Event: Nepal Earthquake
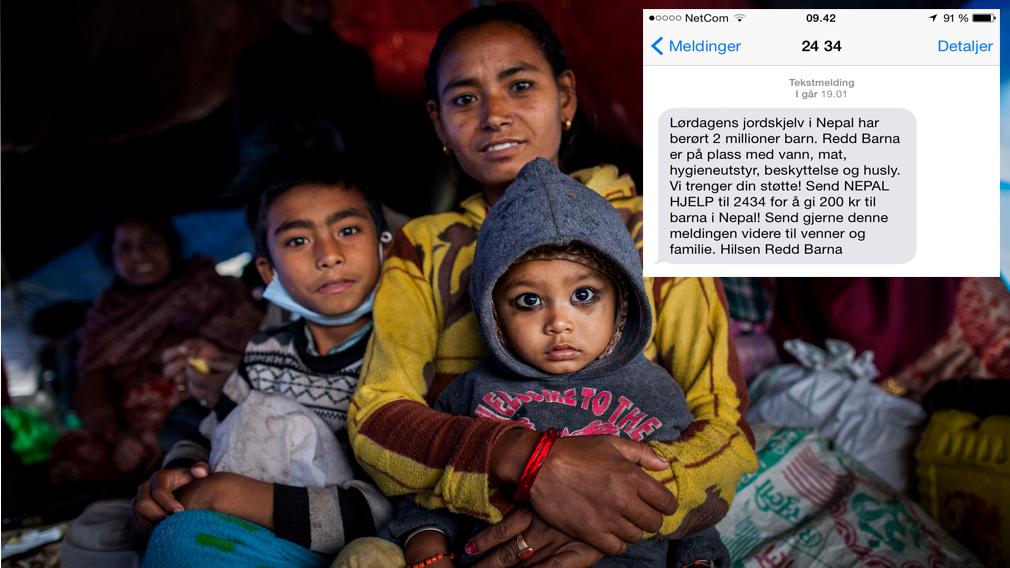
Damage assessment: no_damage